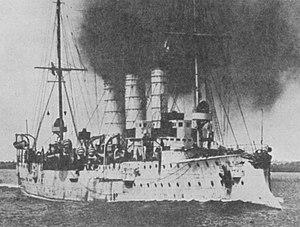
Le SMS Leipzig, du nom de la ville de Leipzig en Allemagne, est un croiseur léger de la classe Bremen construit pour la Marine impériale allemande. Il est le sixième des sept navires de sa classe. Mis sur cale au chantier naval d'AG Weser à Brême en 1904 et lancé en mars 1905, le Leipzig entre en service en avril 1906. Le navire est équipé de dix canons de 10,5 cm et de deux tubes lance-torpilles de 450 mm et peut atteindre une vitesse de 22 nœuds.